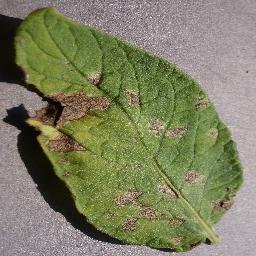
Etiqueta: Tizon_Temprano